Jamie McCrimmon

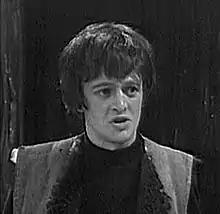
Hamish Wilson as Jamie (from "The Mind Robber")

During filming of "The Mind Robber", Frazer Hines contracted chickenpox and was replaced for part of the serial by Hamish Wilson. This was written in as part of the story when Jamie is turned into a cardboard cut-out and has his face removed by the Master of the Land of Fiction. The Doctor's first attempt to reconstruct his face is unsuccessful. Eventually, Jamie's real face is restored when Hines recovered.